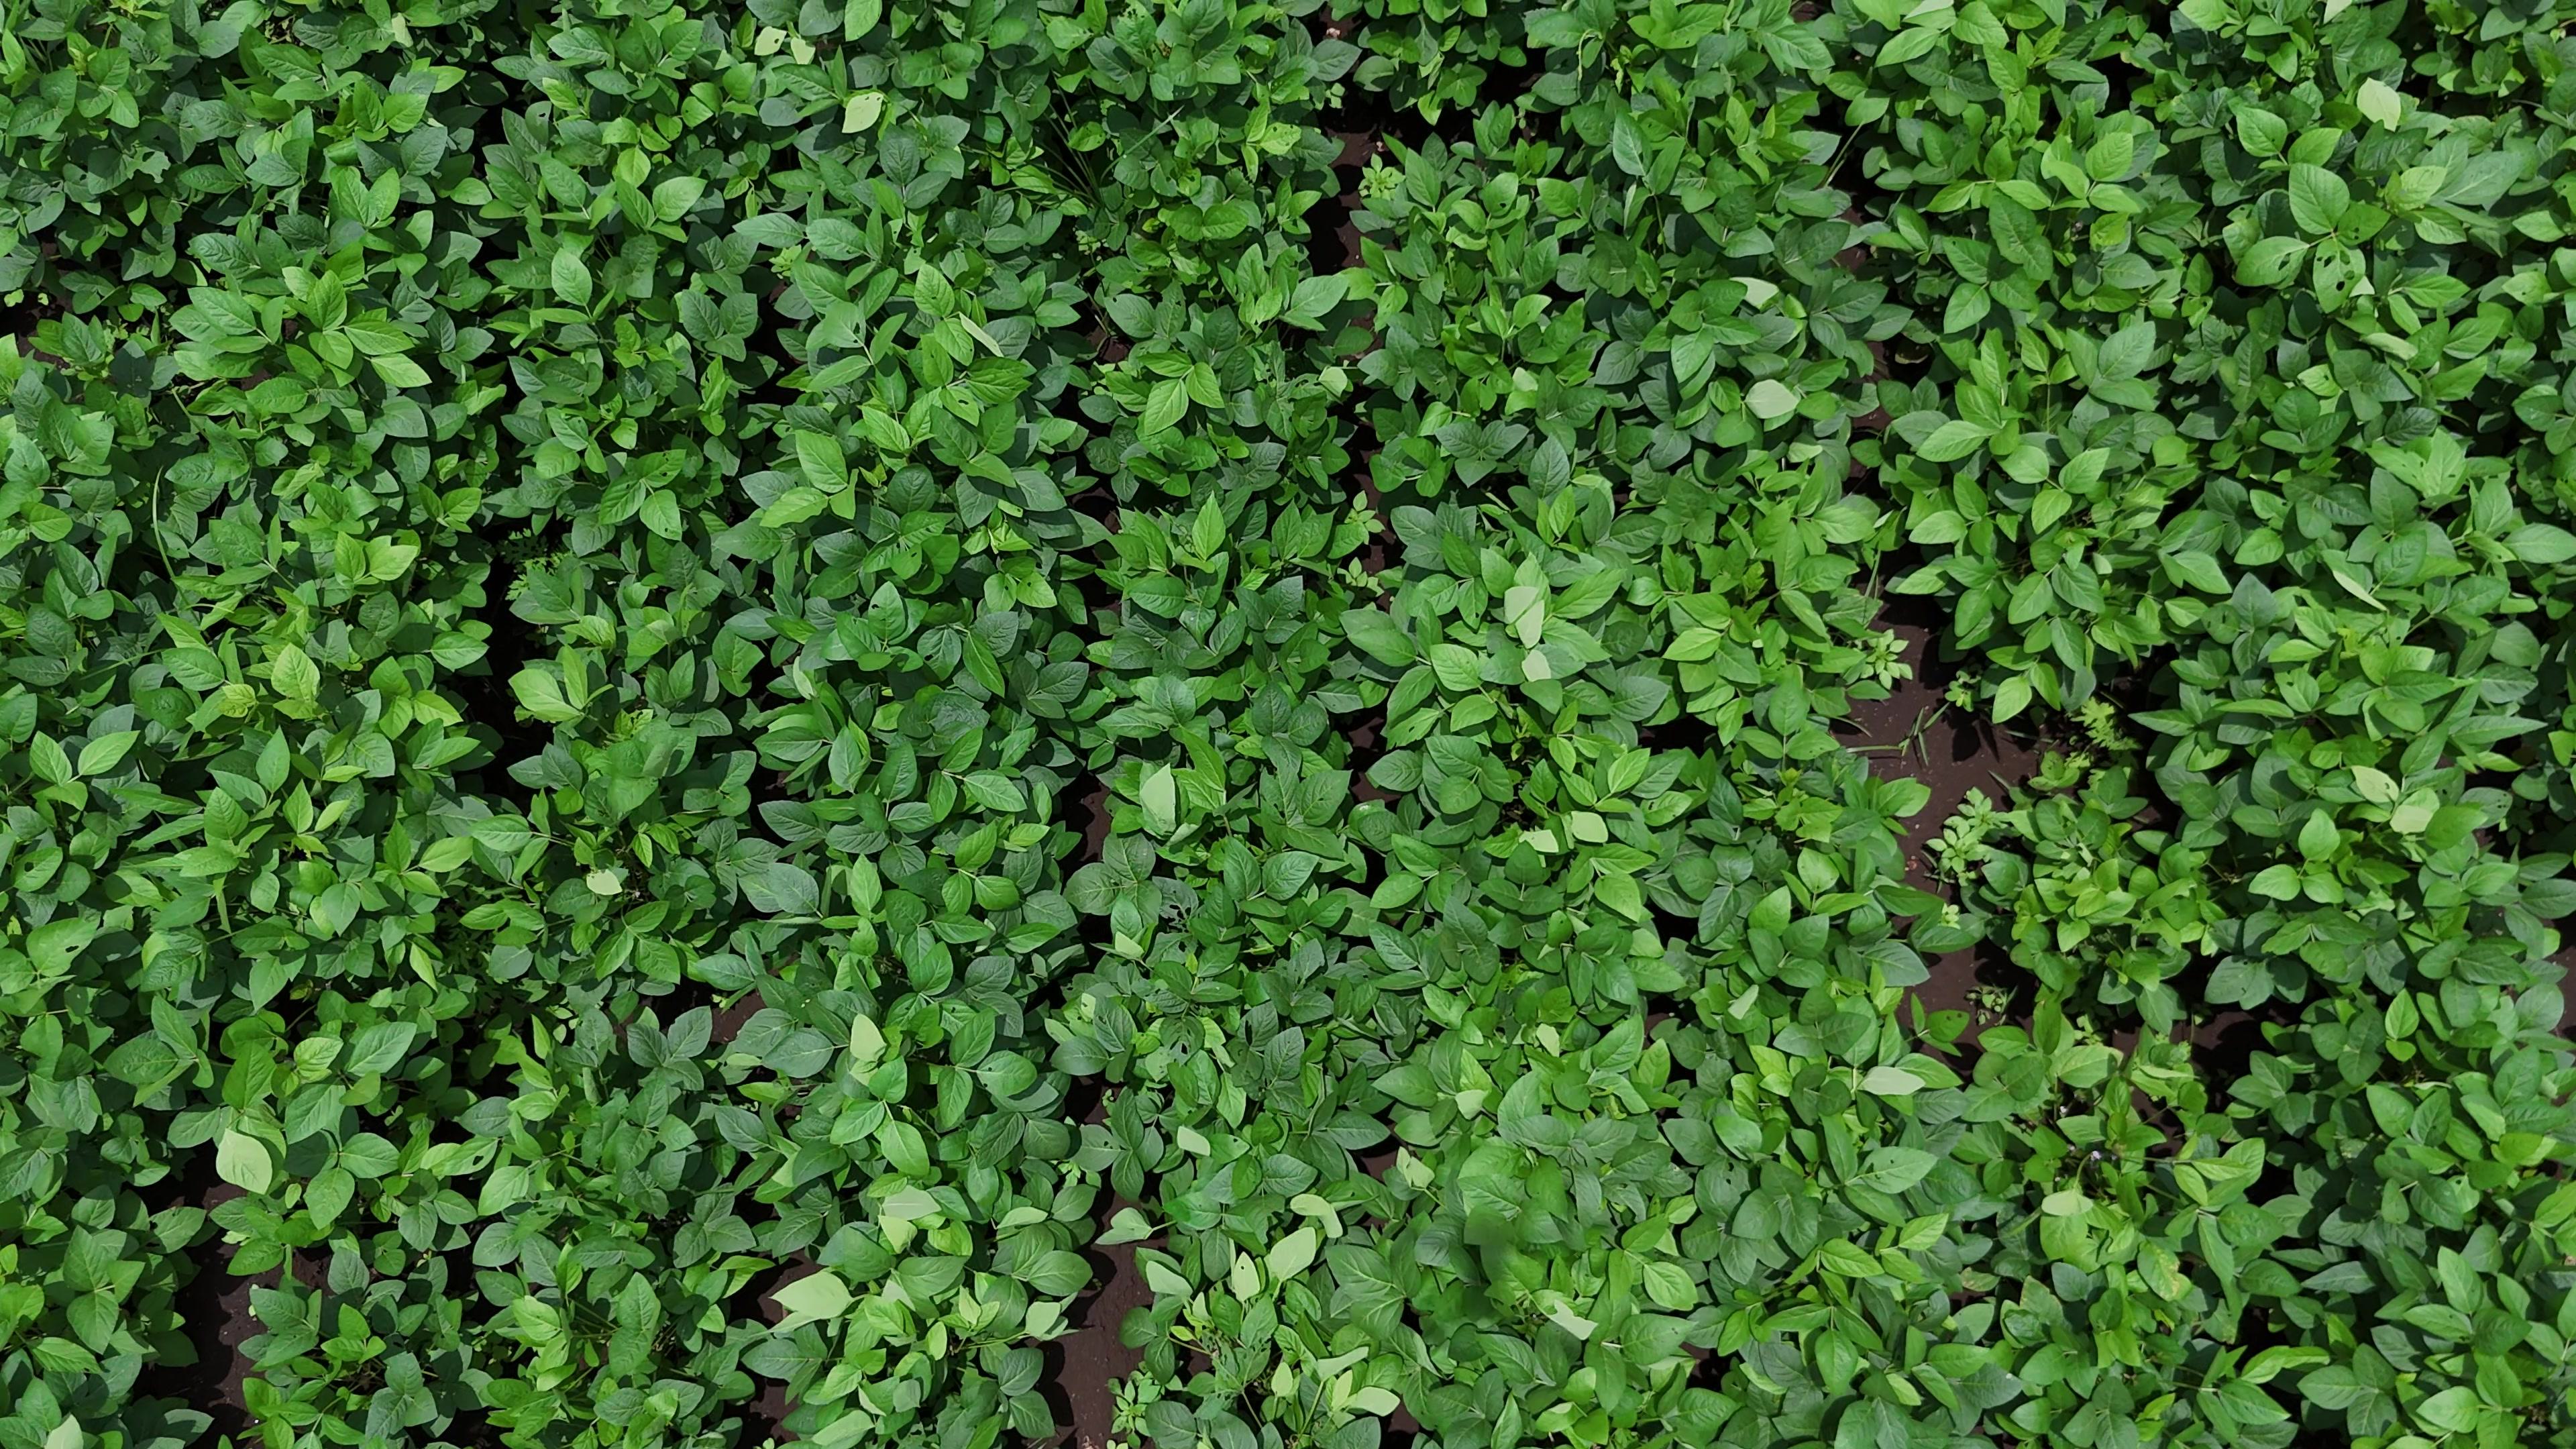
Label: Healthy